Thanjavur

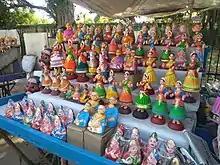
Thanjavur "thalayatti bommai" stall

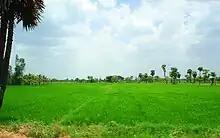
a green paddy field

The Thanjavur Maratha palace was the official residence of the Bhonsle family who ruled over the Thanjavur region from 1674 to 1855. It was originally constructed by the rulers of the Thanjavur Nayak kingdom and after their fall, it served as the official residence of the Thanjavur Marathas. When most of the Thanjavur Maratha kingdom was annexed by the British Empire in 1799, the Thanjavur Marathas continued to hold sway over the palace and the surrounding fort. The southern side of the third quadrangle of the palace has a tower-like building, called the Goodagopuram. Punnainallur Mariamman temple is about 7 km from Brihadeeswara temple. This temple was built by the first Maratha king of Thanjavur Venkoji in the year 1680.